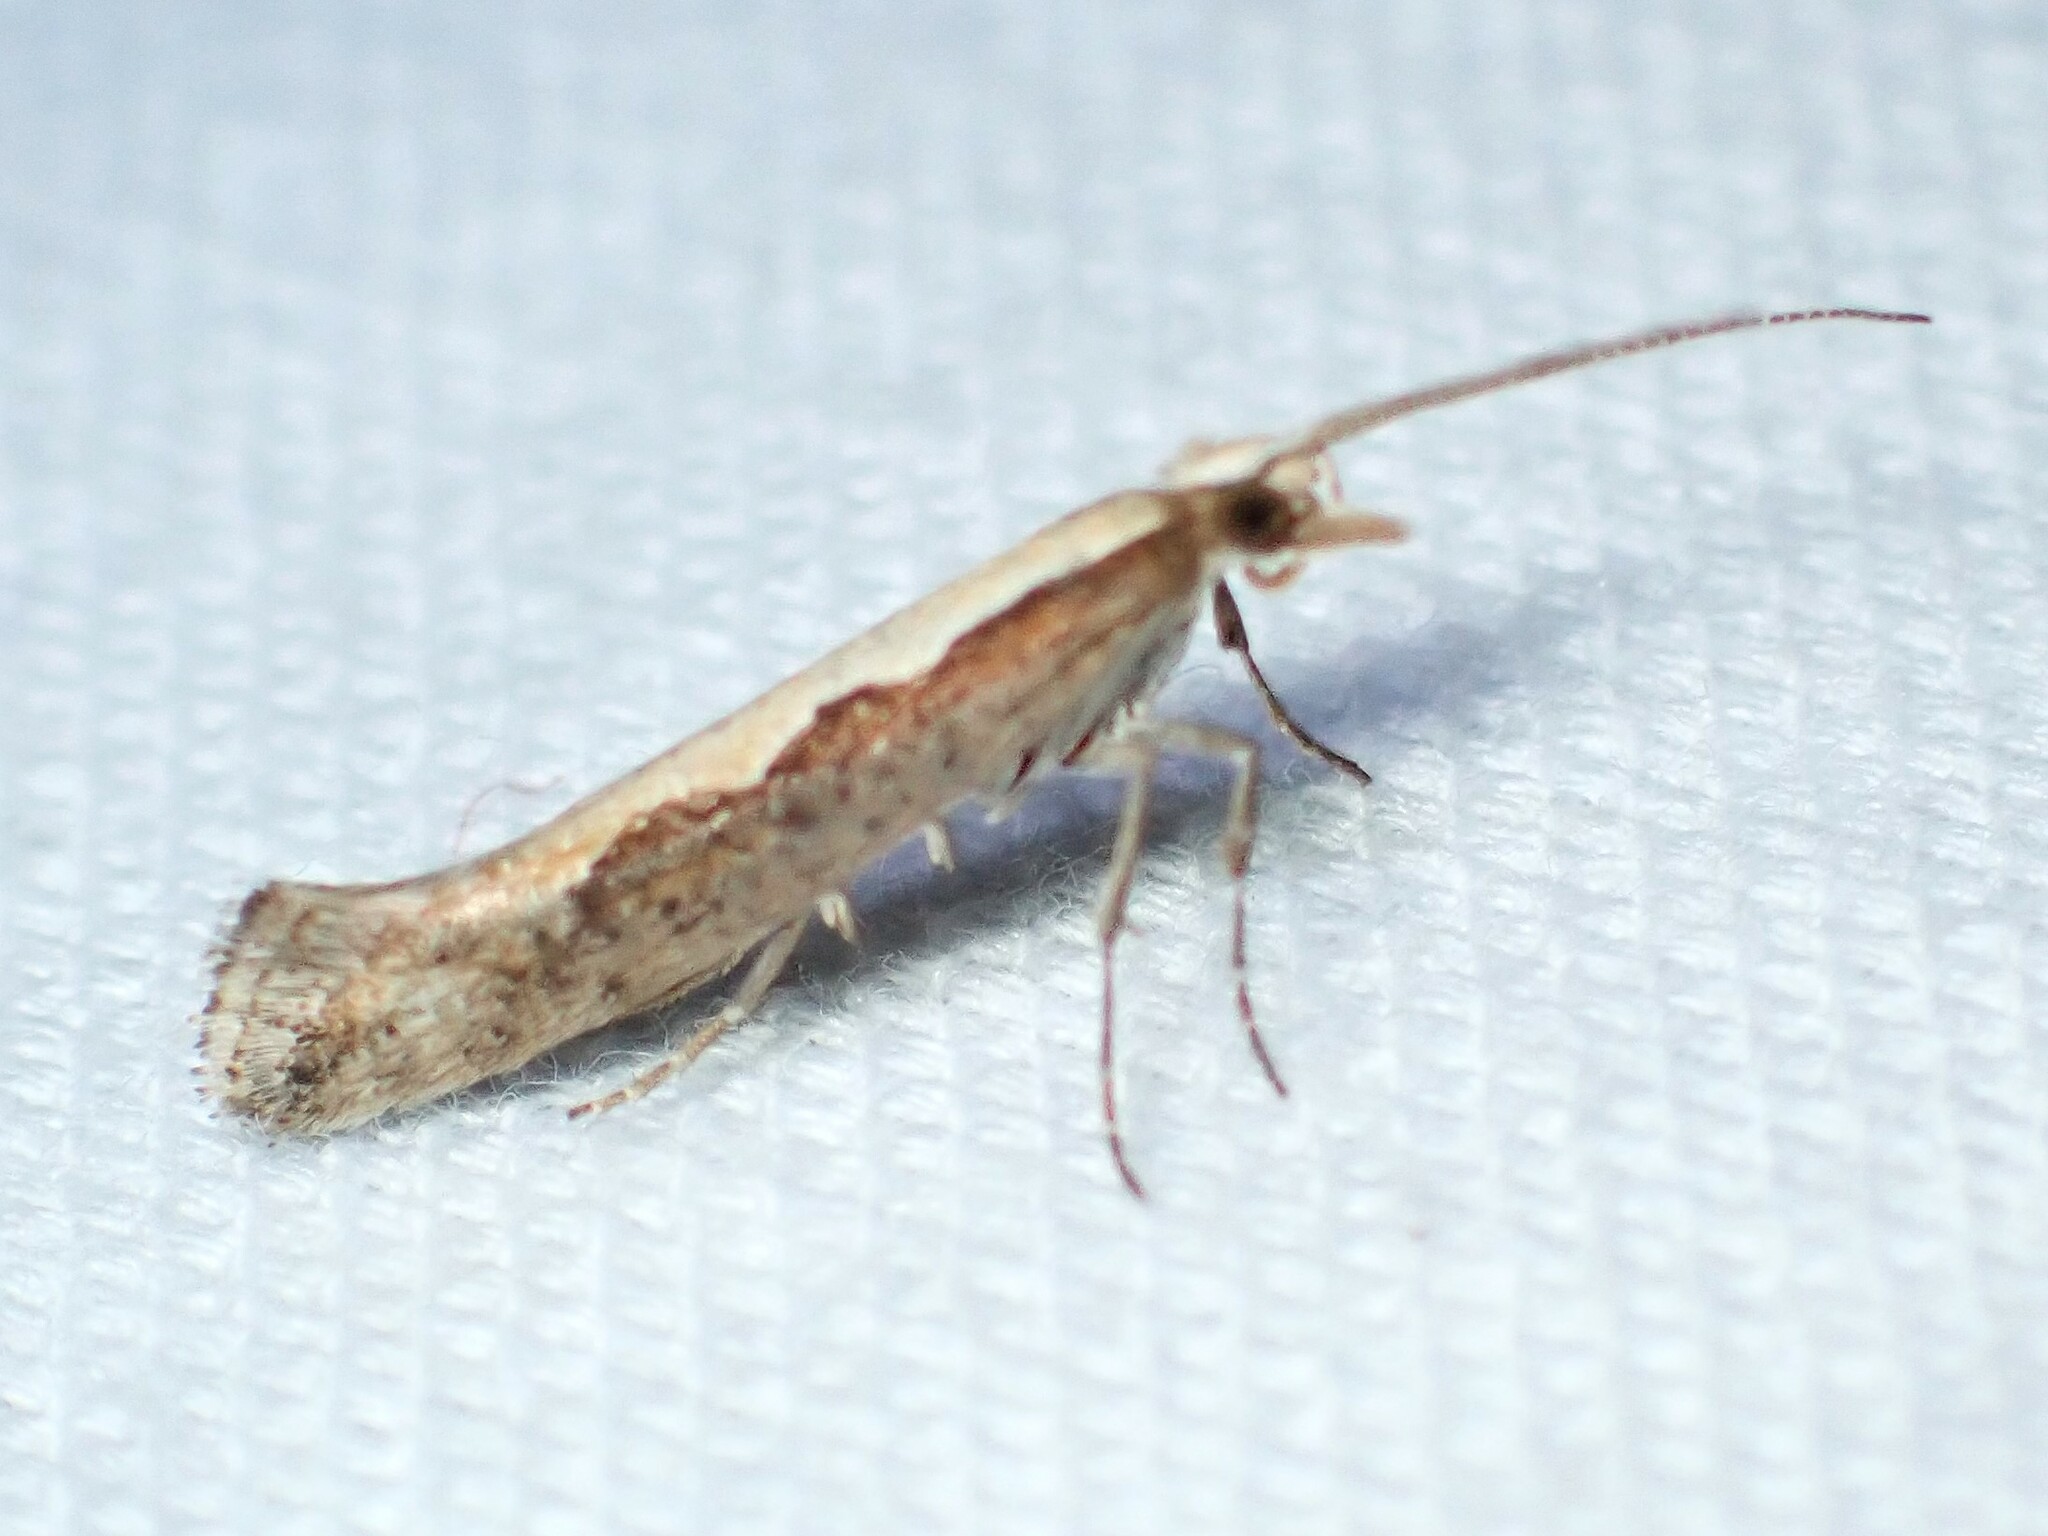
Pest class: diamondback_moth